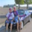
Label: truck